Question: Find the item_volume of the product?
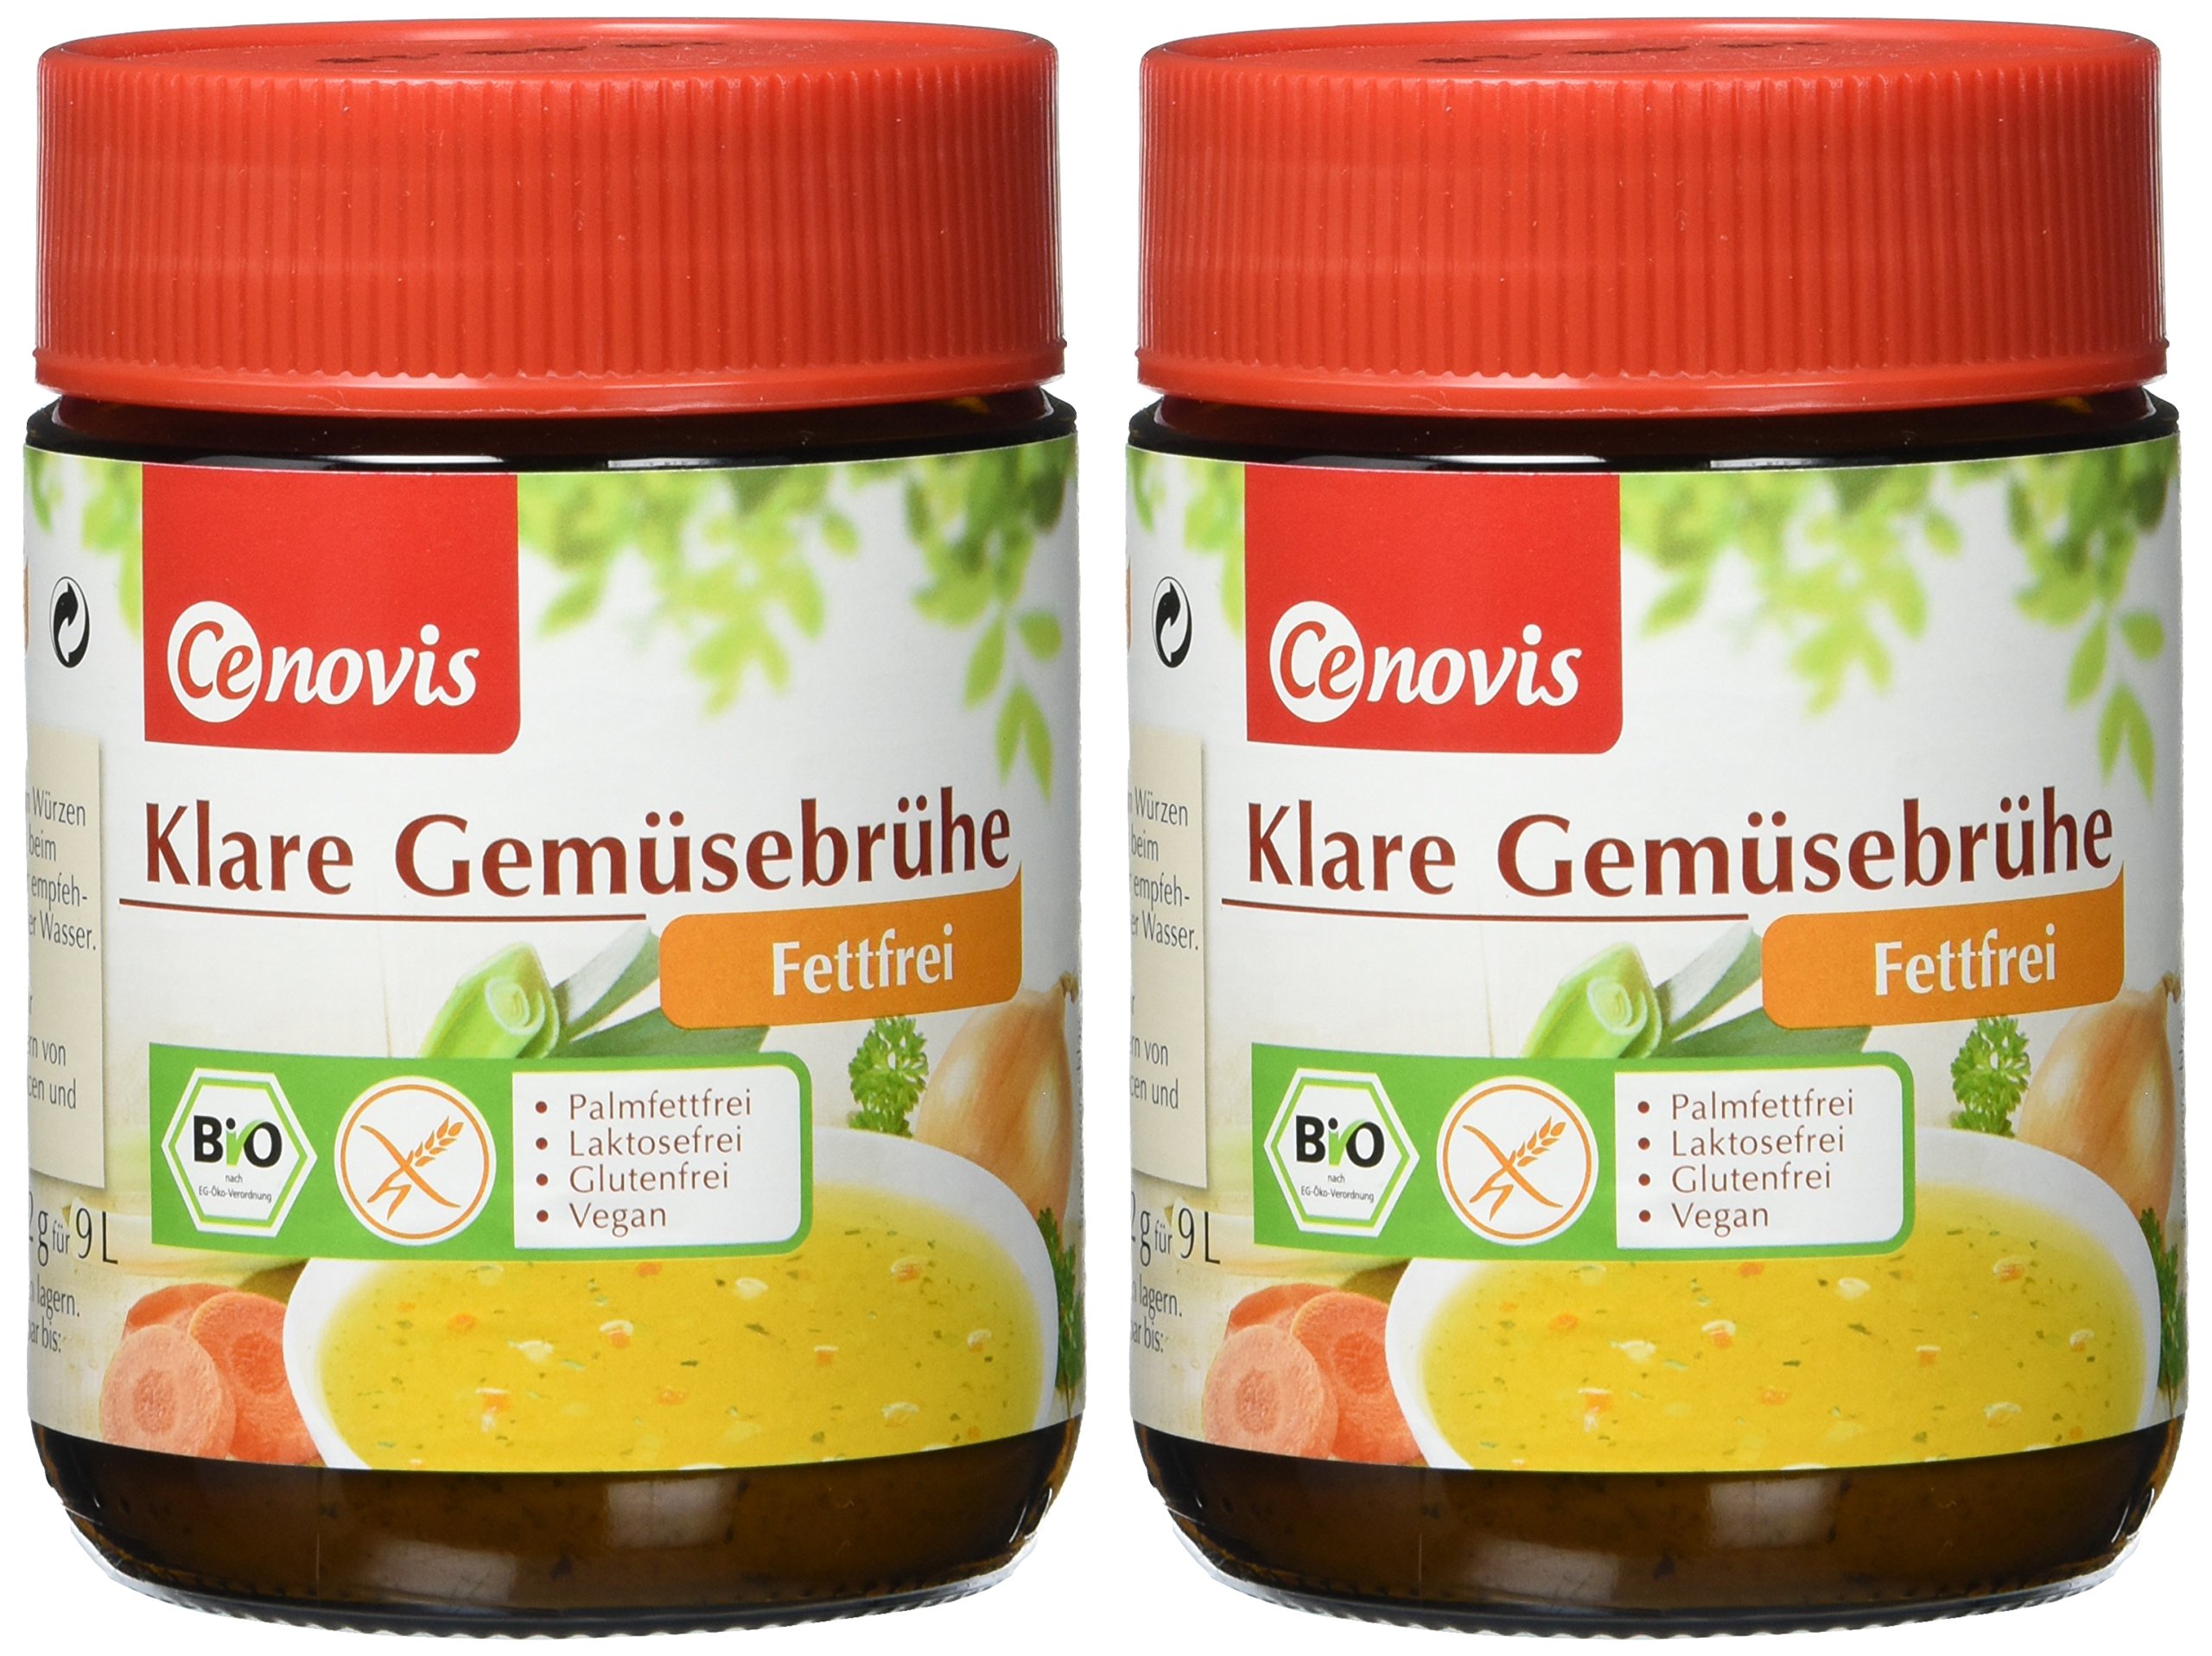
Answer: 8419.0 litre